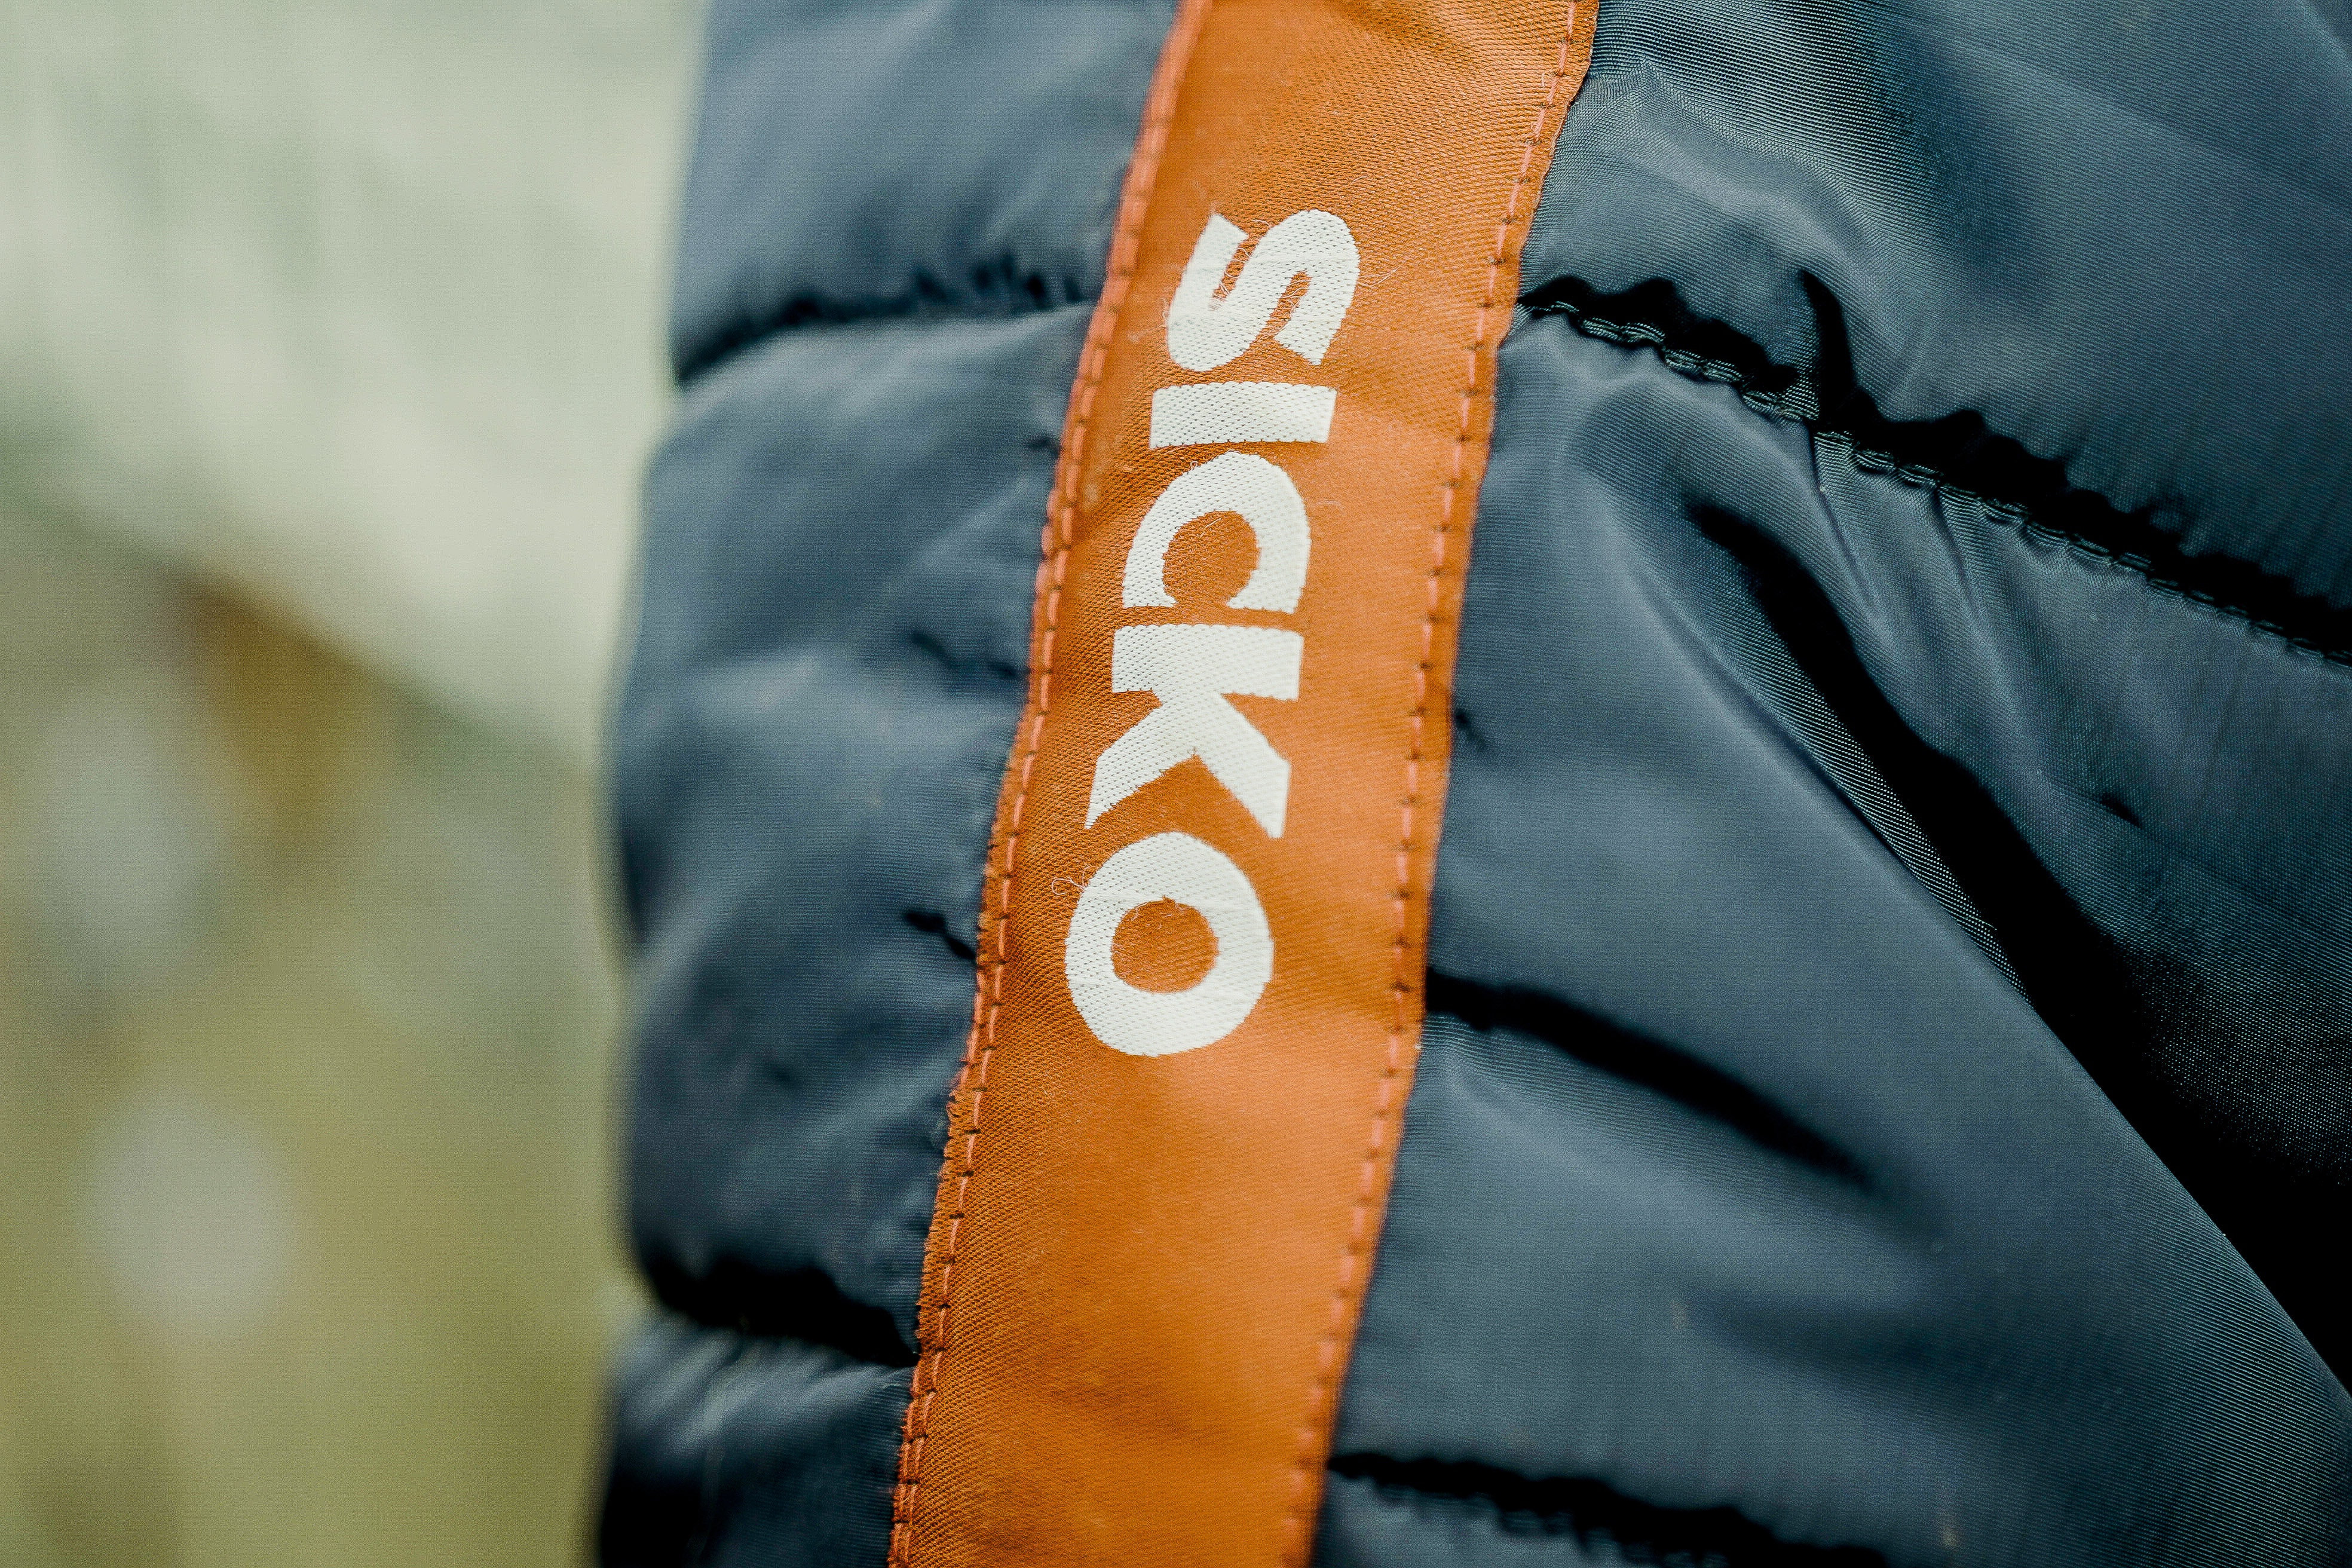
orange, jacket, outerwear, sleeve